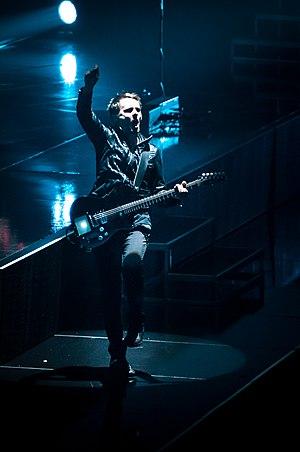
Matthew James Bellamy, né le 9 juin 1978 à Cambridge, au Royaume-Uni, est le chanteur principal, auteur, compositeur, guitariste et pianiste du groupe de rock alternatif britannique Muse. Sa voix de ténor, qui couvre 3,5 octaves, et ses capacités au piano et à la guitare contribuent à faire de lui le leader du groupe. Il est également le bassiste du supergroupe The Jaded Hearts Club depuis 2018 et chanteur-compositeur sous le nom de Matt Bellamy depuis 2019.